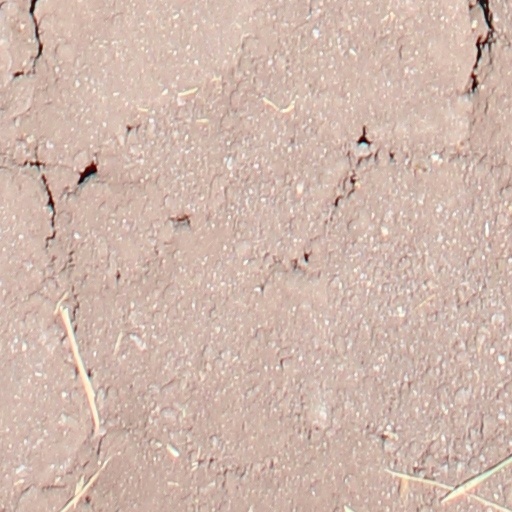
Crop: wheat